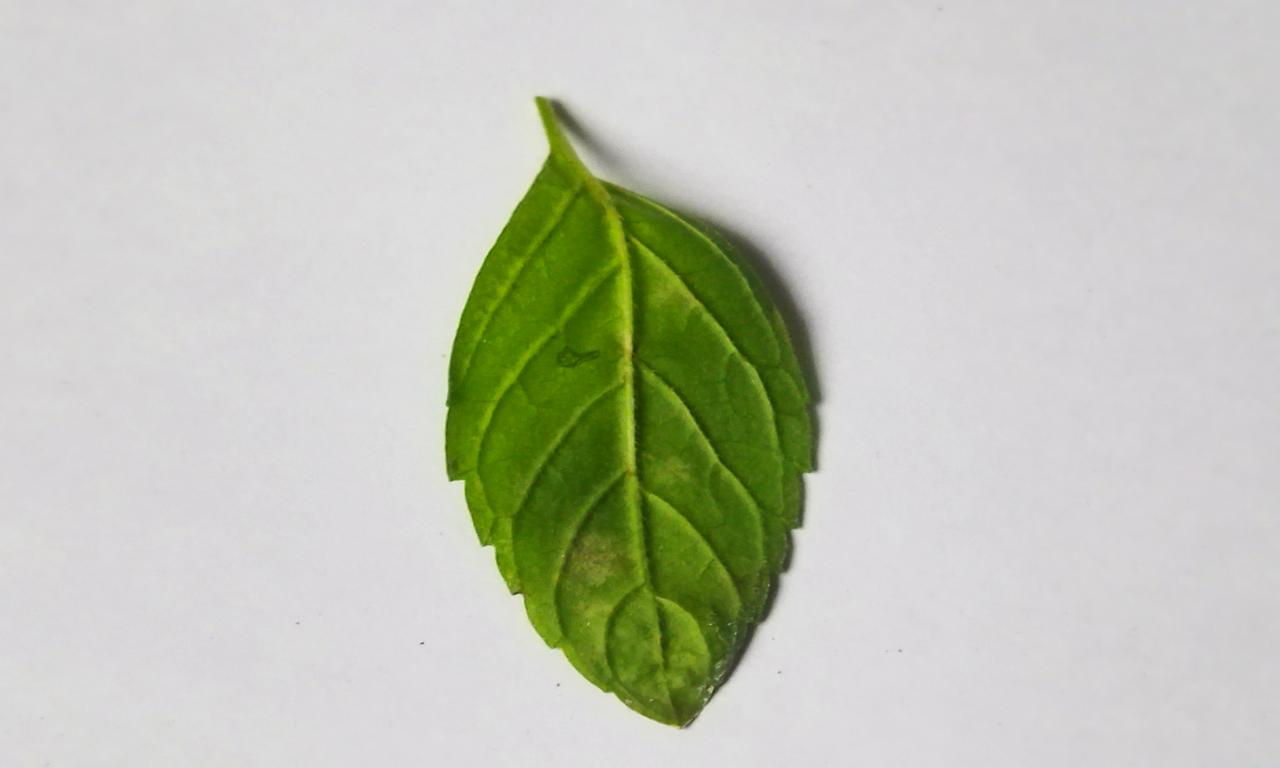
Label: Spoiled